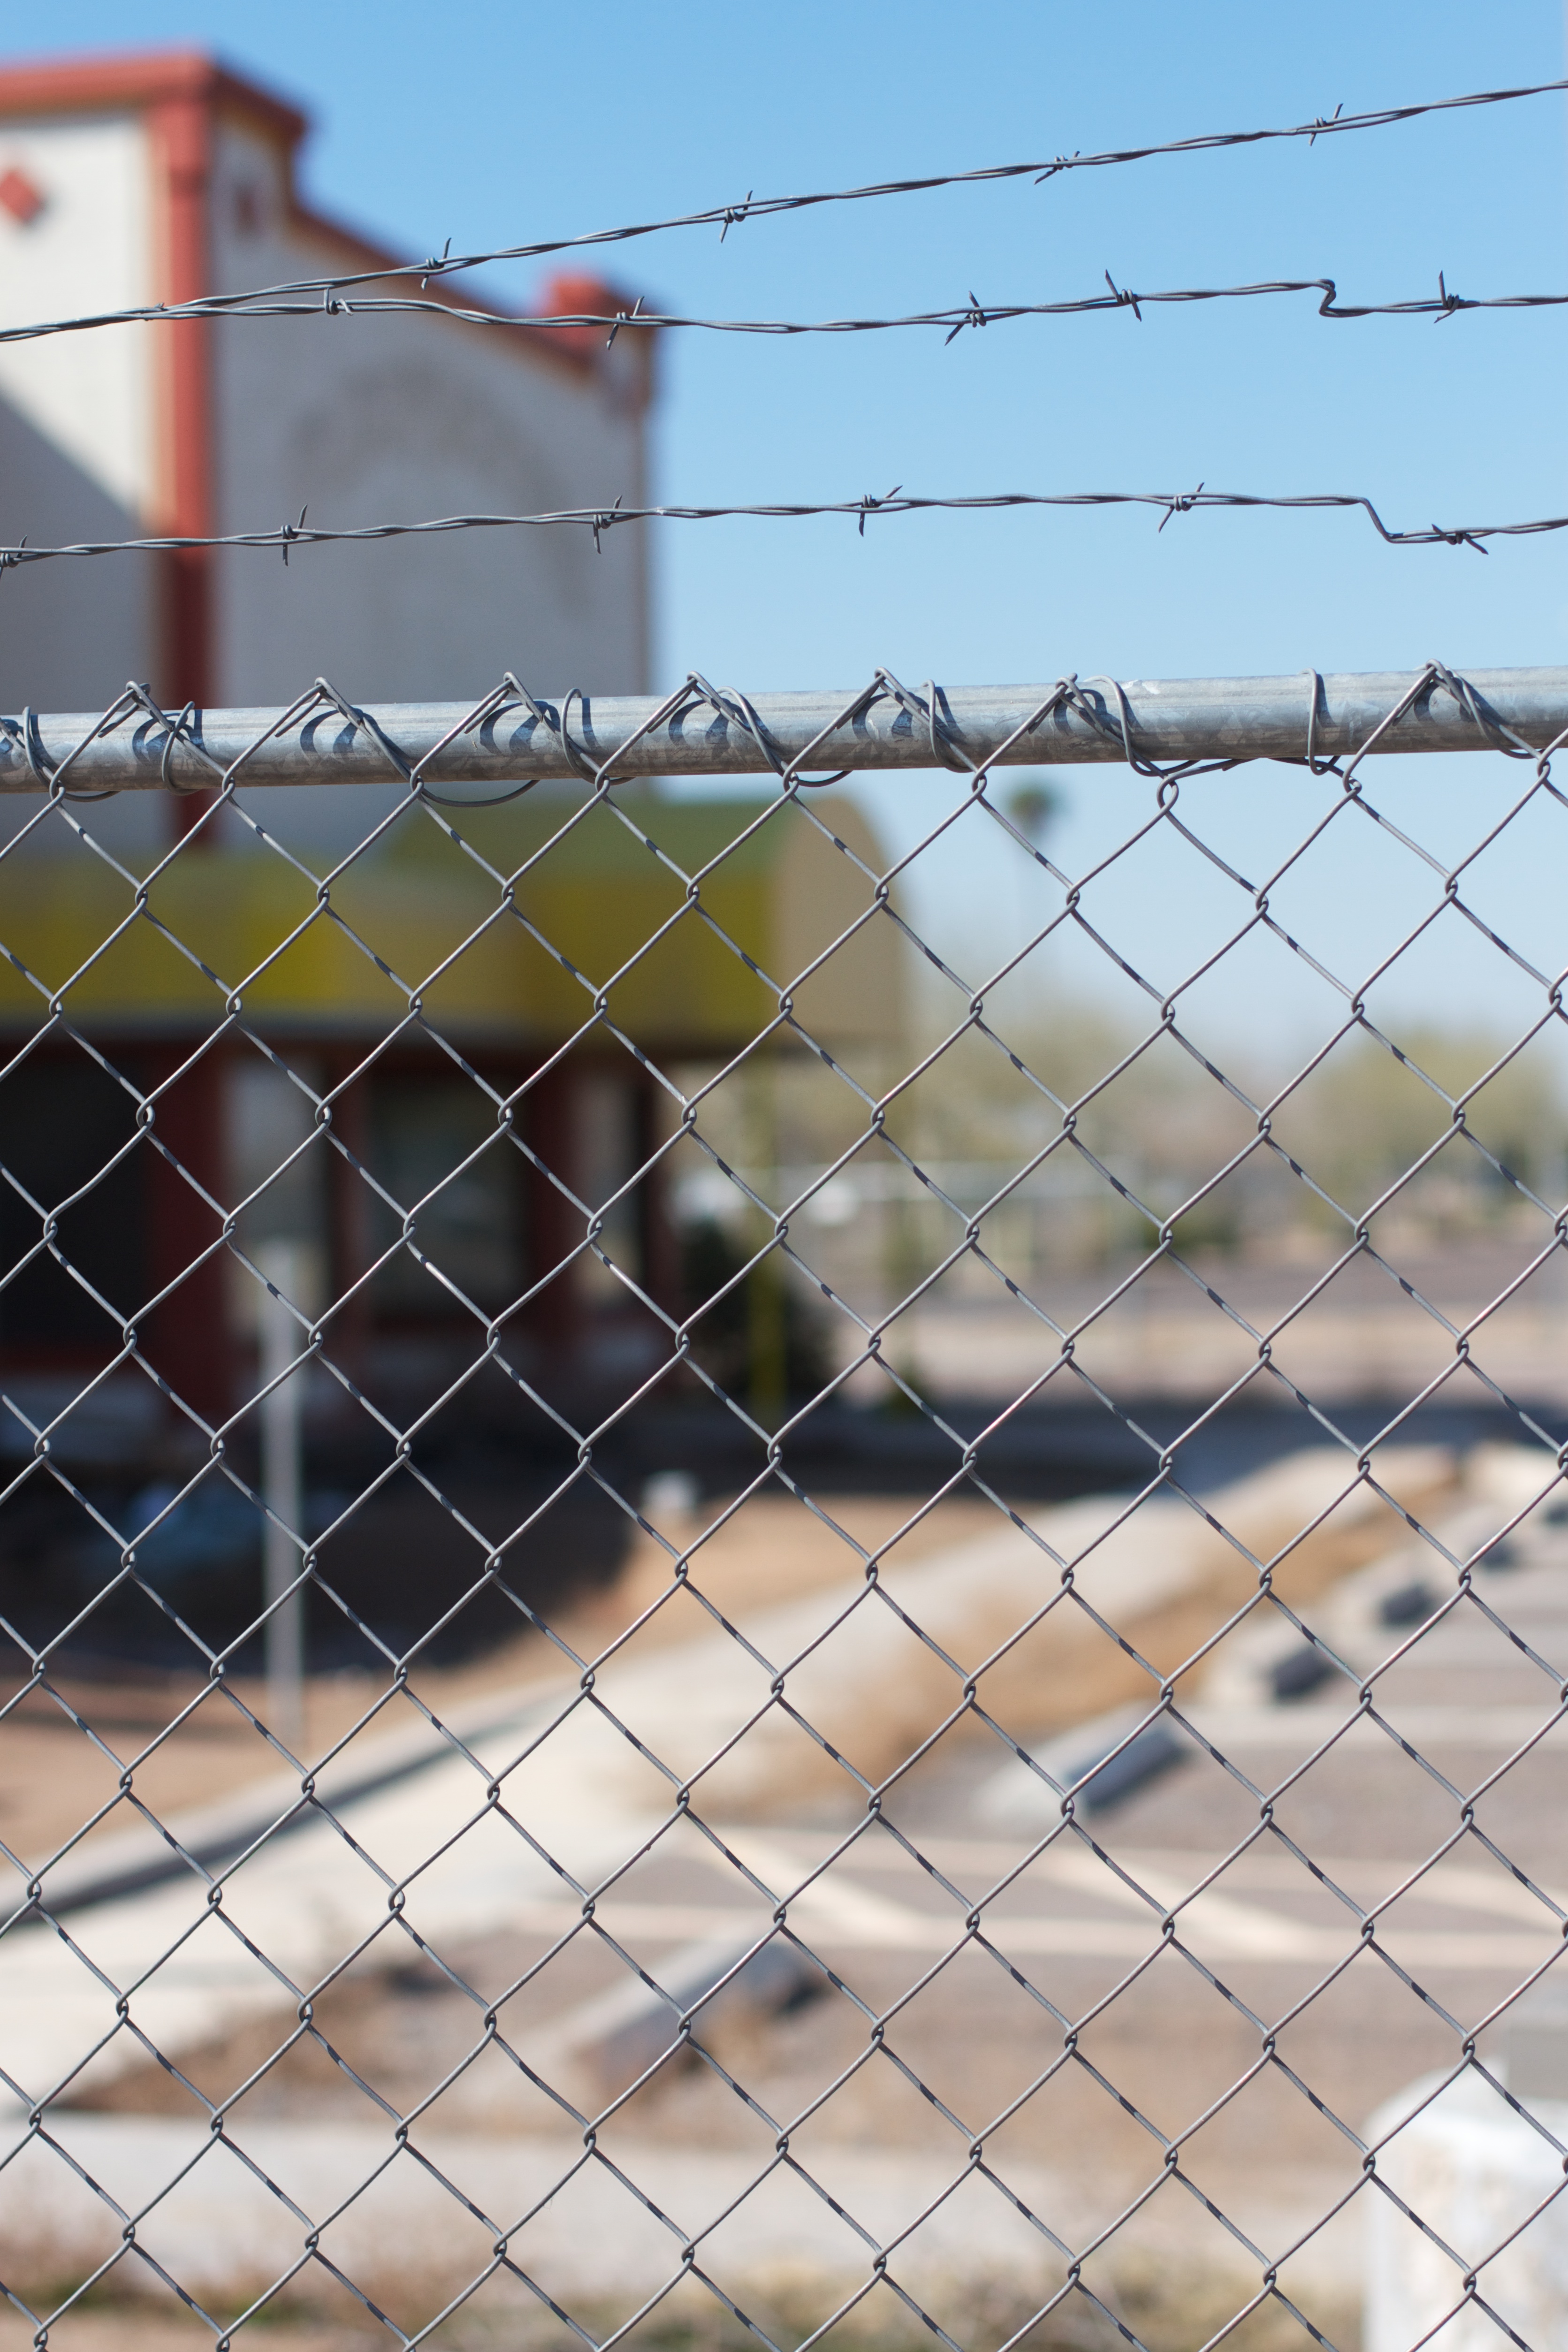
fence, window, wall, net, outdoor structure, chain link fencing, wire fencing, home fencing